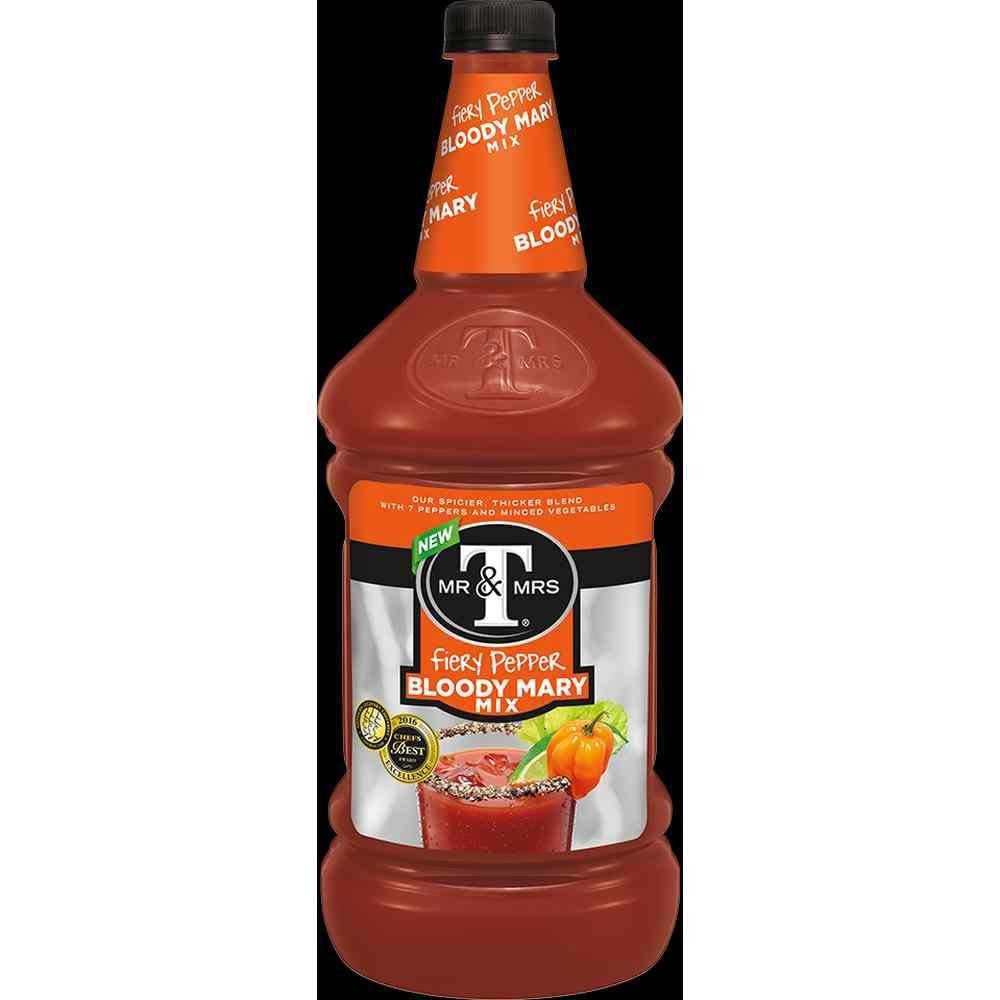
Item Name: Mr and Mrs T Original Bloody Mary Mixer, 1.75 Liter -- 6 per case.
Product Description: Mr and Mrs T Original Bloody Mary Mixer, 1.75 Liter -- 6 per case. The crisp snap of celery garnish, the fresh sqaueed taste of ripe tomatoes, a dash of real lemon juice, coarse black peper and a pinch of salt. We may never know exactly who invented the Bloody Mary, but we sure know how to perfect it, At mr and mrsT mixers, we use authentic spice and ingredients in very bottle to ensure you get made from scratch Taste in every pour.
Value: 354.9
Unit: Fl Oz

Price: 24.98